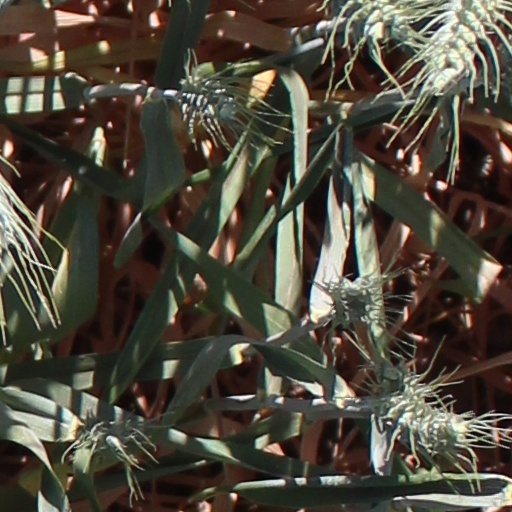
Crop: wheat